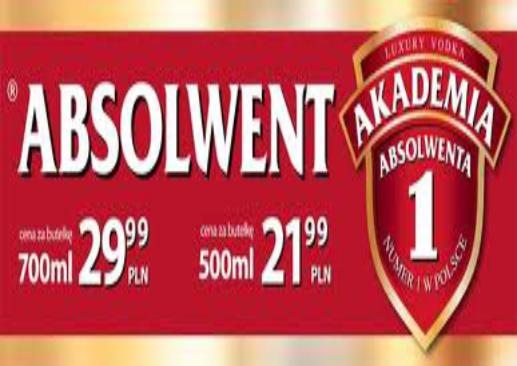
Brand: Absolwent
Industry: Others